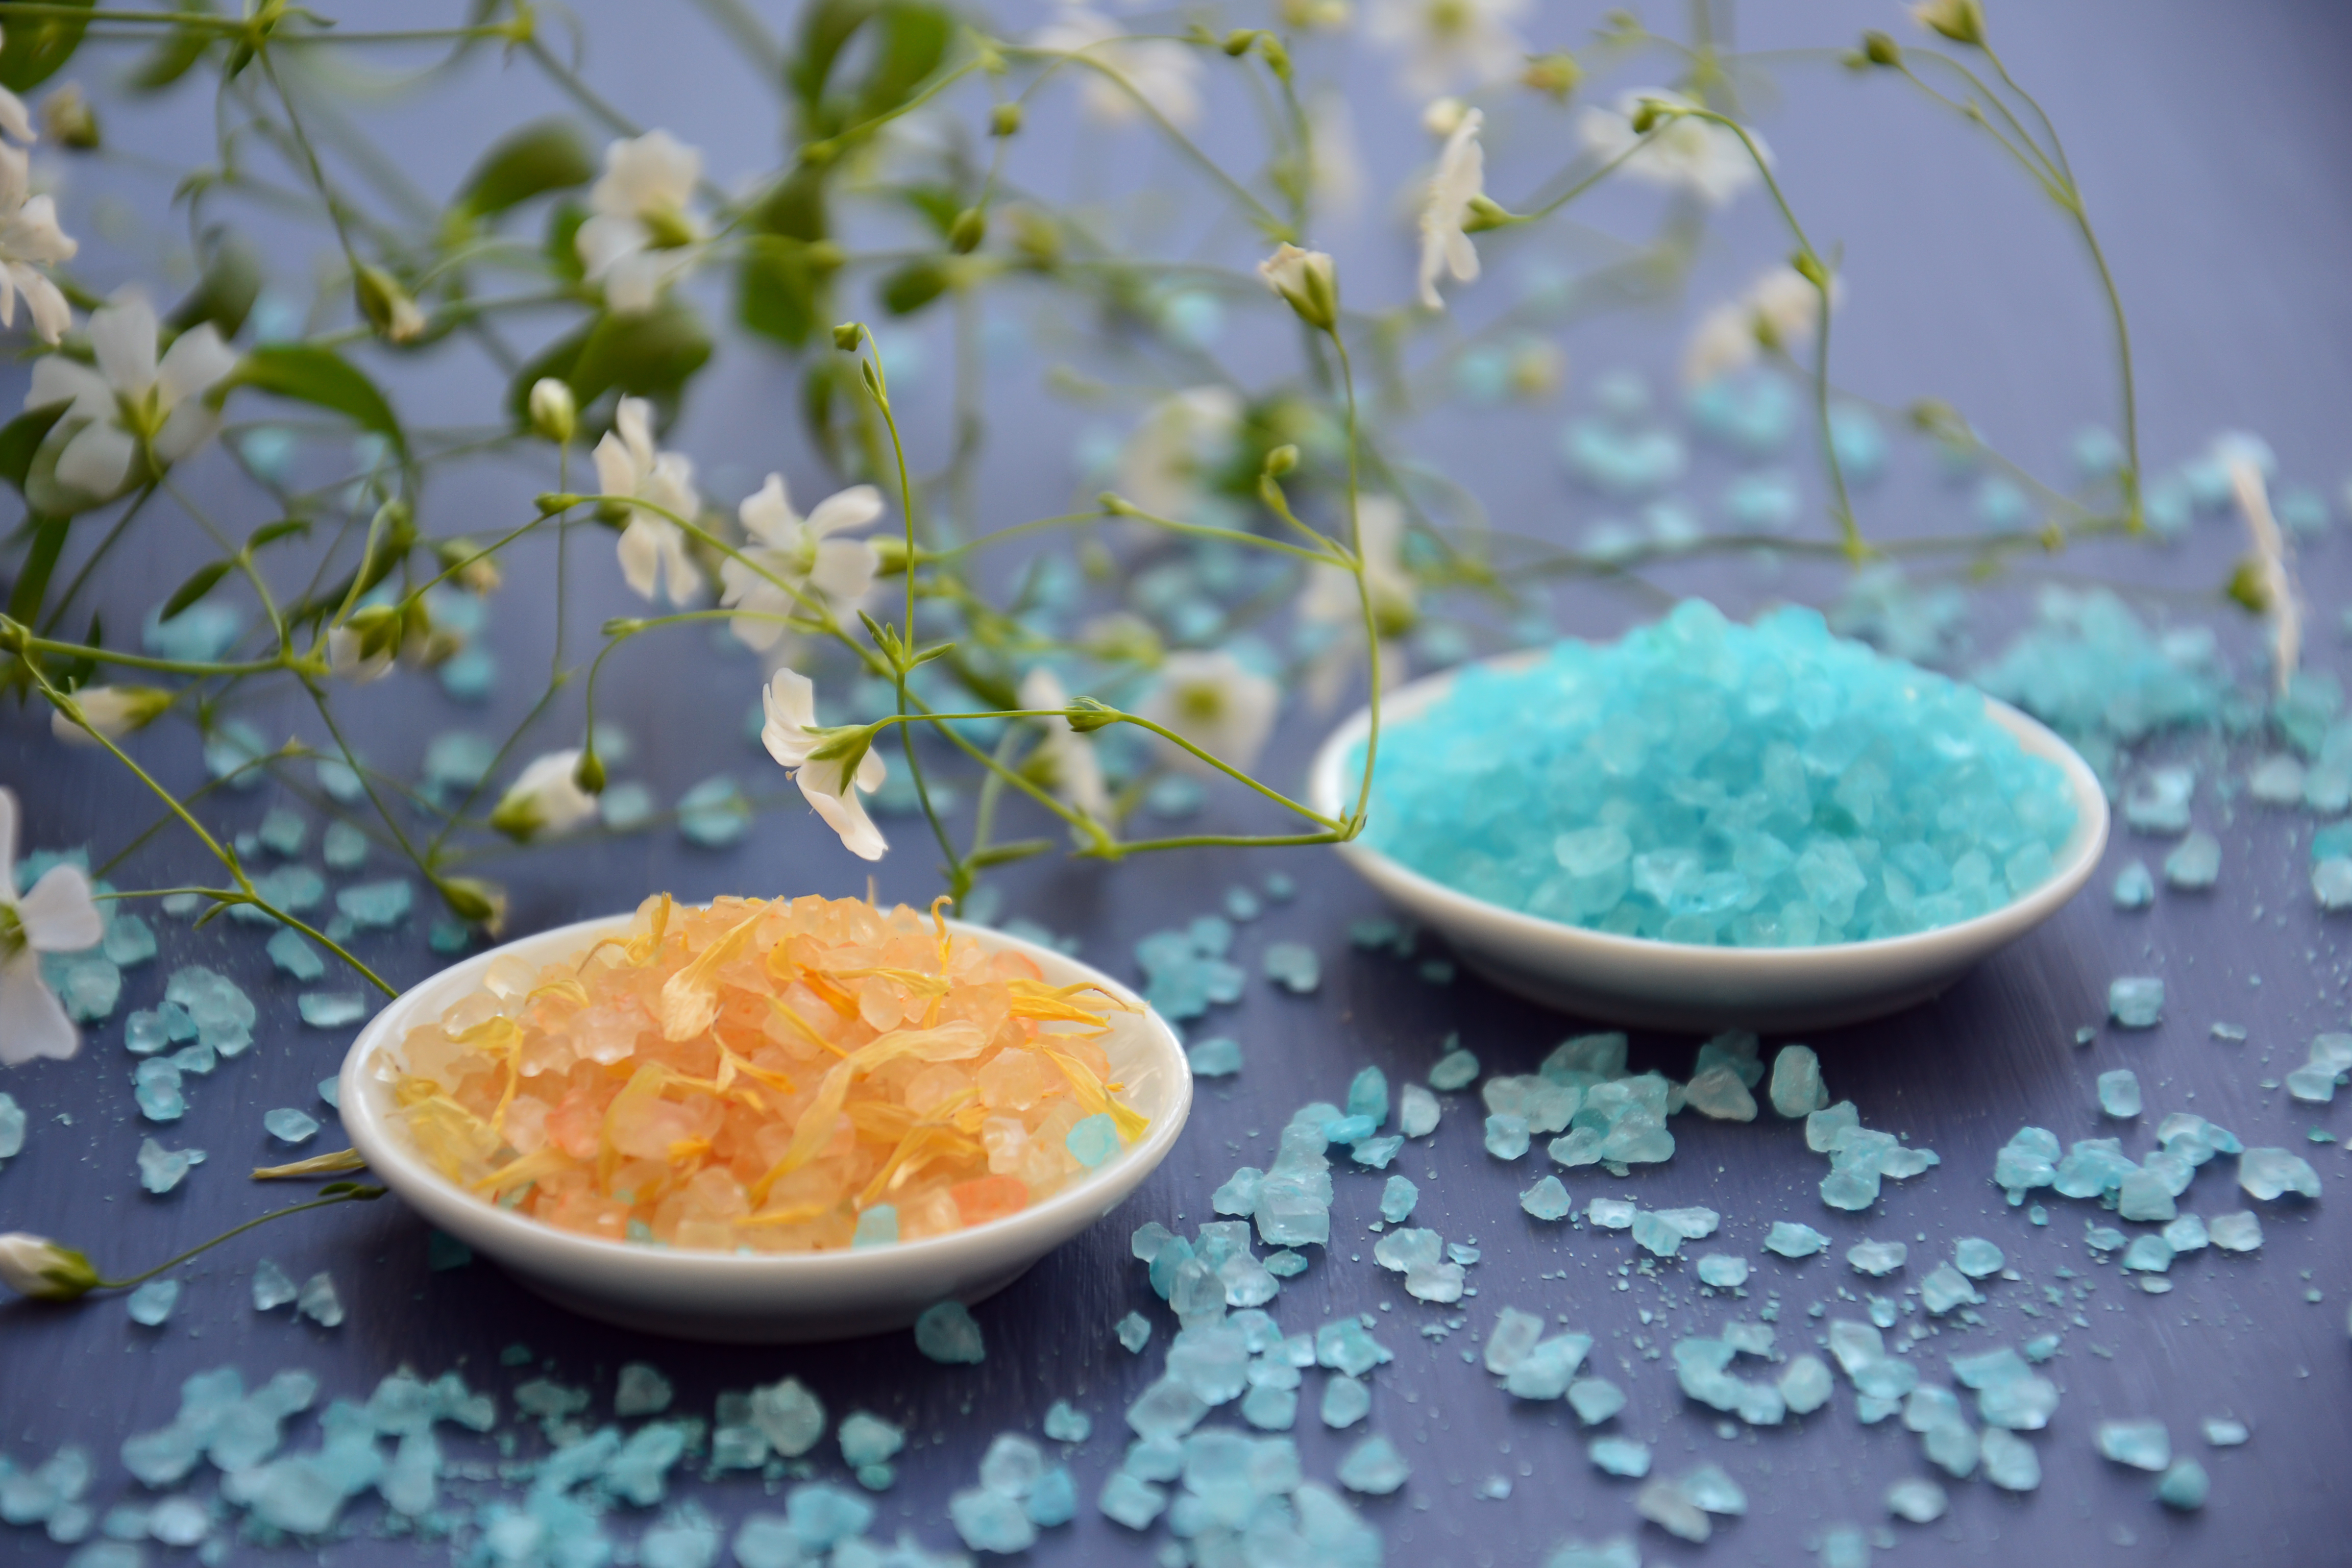
aromatherapy, aromatic, crystals, plant, relaxation, sea salt, skin care, spa, therapy, treatment